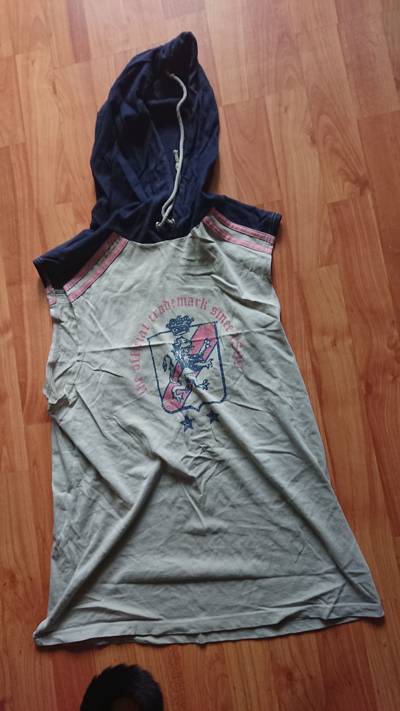
Waste category: clothes